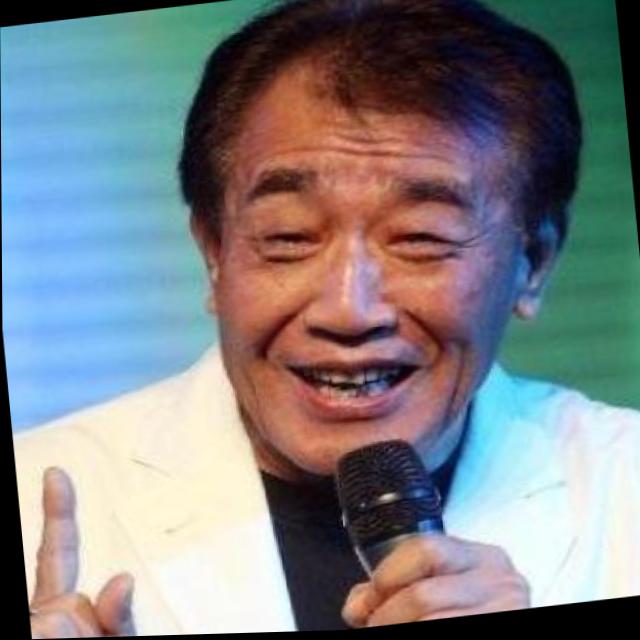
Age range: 65+